Isamu Kamikokuryo

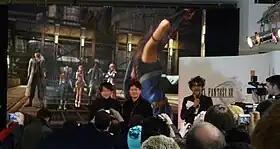
Isamu Kamikokuryo (left) and Yoshinori Kitase (middle) at a "Final Fantasy XIII" launch event in London hosted by Alex Zane (right)

Before he joined the game industry, Kamikokuryo had created figurative art of people and landscapes. His primary influences are realist painter Andrew Wyeth, industrial designer Luigi Colani, comics artists Alex Ross and Frank Frazetta as well as photojournalist Steve McCurry. Kamikokuryo also gives Hajime Sorayama, Katsuya Terada, Range Murata, Akira Yasuda, Ryuichiro Kutsuzawa and Alphonse Mucha as his favorite artists. Some of the tools and programs used by Kamikokuryo are a Vaio computer, an Intuos graphics tablet and the applications Adobe Photoshop and MetaCreations Painter. He explained how his style differs depending on the teams he works with: Yoshinori Kitase's staff would normally ask for "catchy and original" designs while Yasumi Matsuno's would request something "highly artistic in nature" and "faithful to [the] sound foundation" of the team.